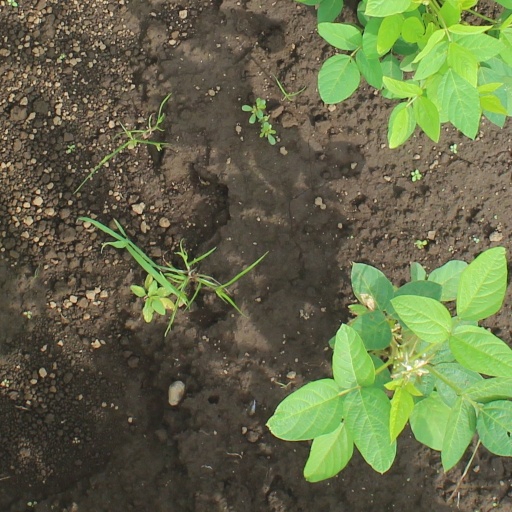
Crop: soybean